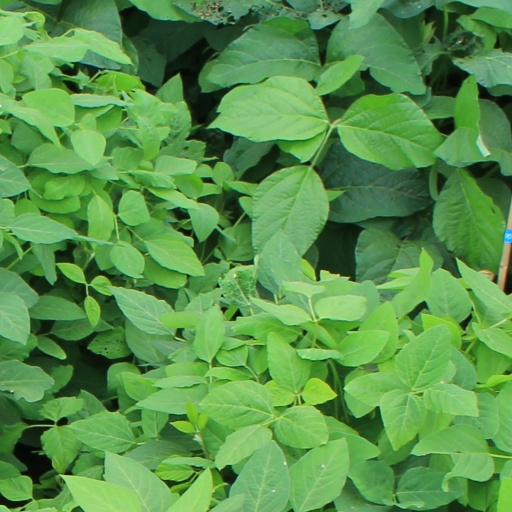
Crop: soybean